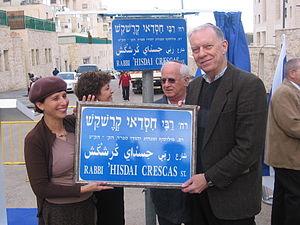
Hasdaï Crescas est un éminent philosophe et légaliste séfarade du XIVᵉ siècle.